Constitution of Tasmania

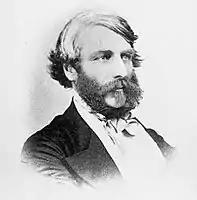
First Premier of Tasmania, William Champ in 1856

In 1856 following a successful petition by the Legislative Council to the Queen, the Colony was renamed from Van Diemen's Land to Tasmania. Later that year, William Champ was elected as Tasmania's first Premier, following the Colony's first elections under the 1855 Constitution.